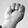
ASL letter: M